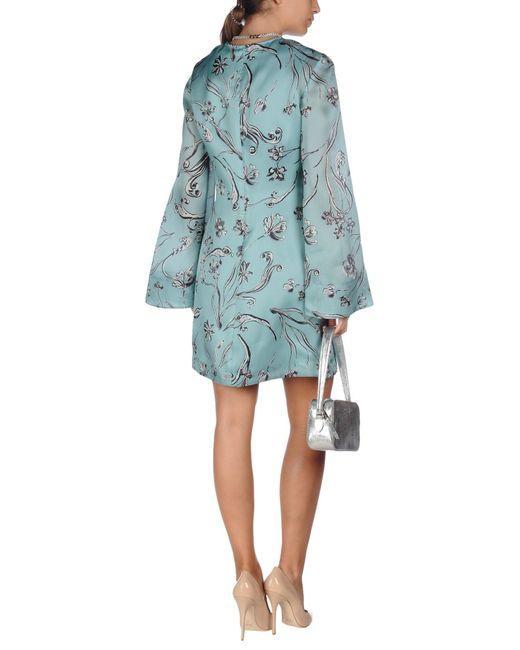
Hellblauer stylischer bedruckter Midi für Damen